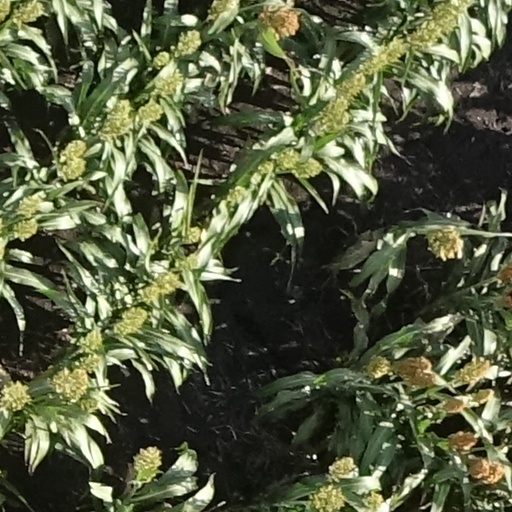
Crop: sorghum